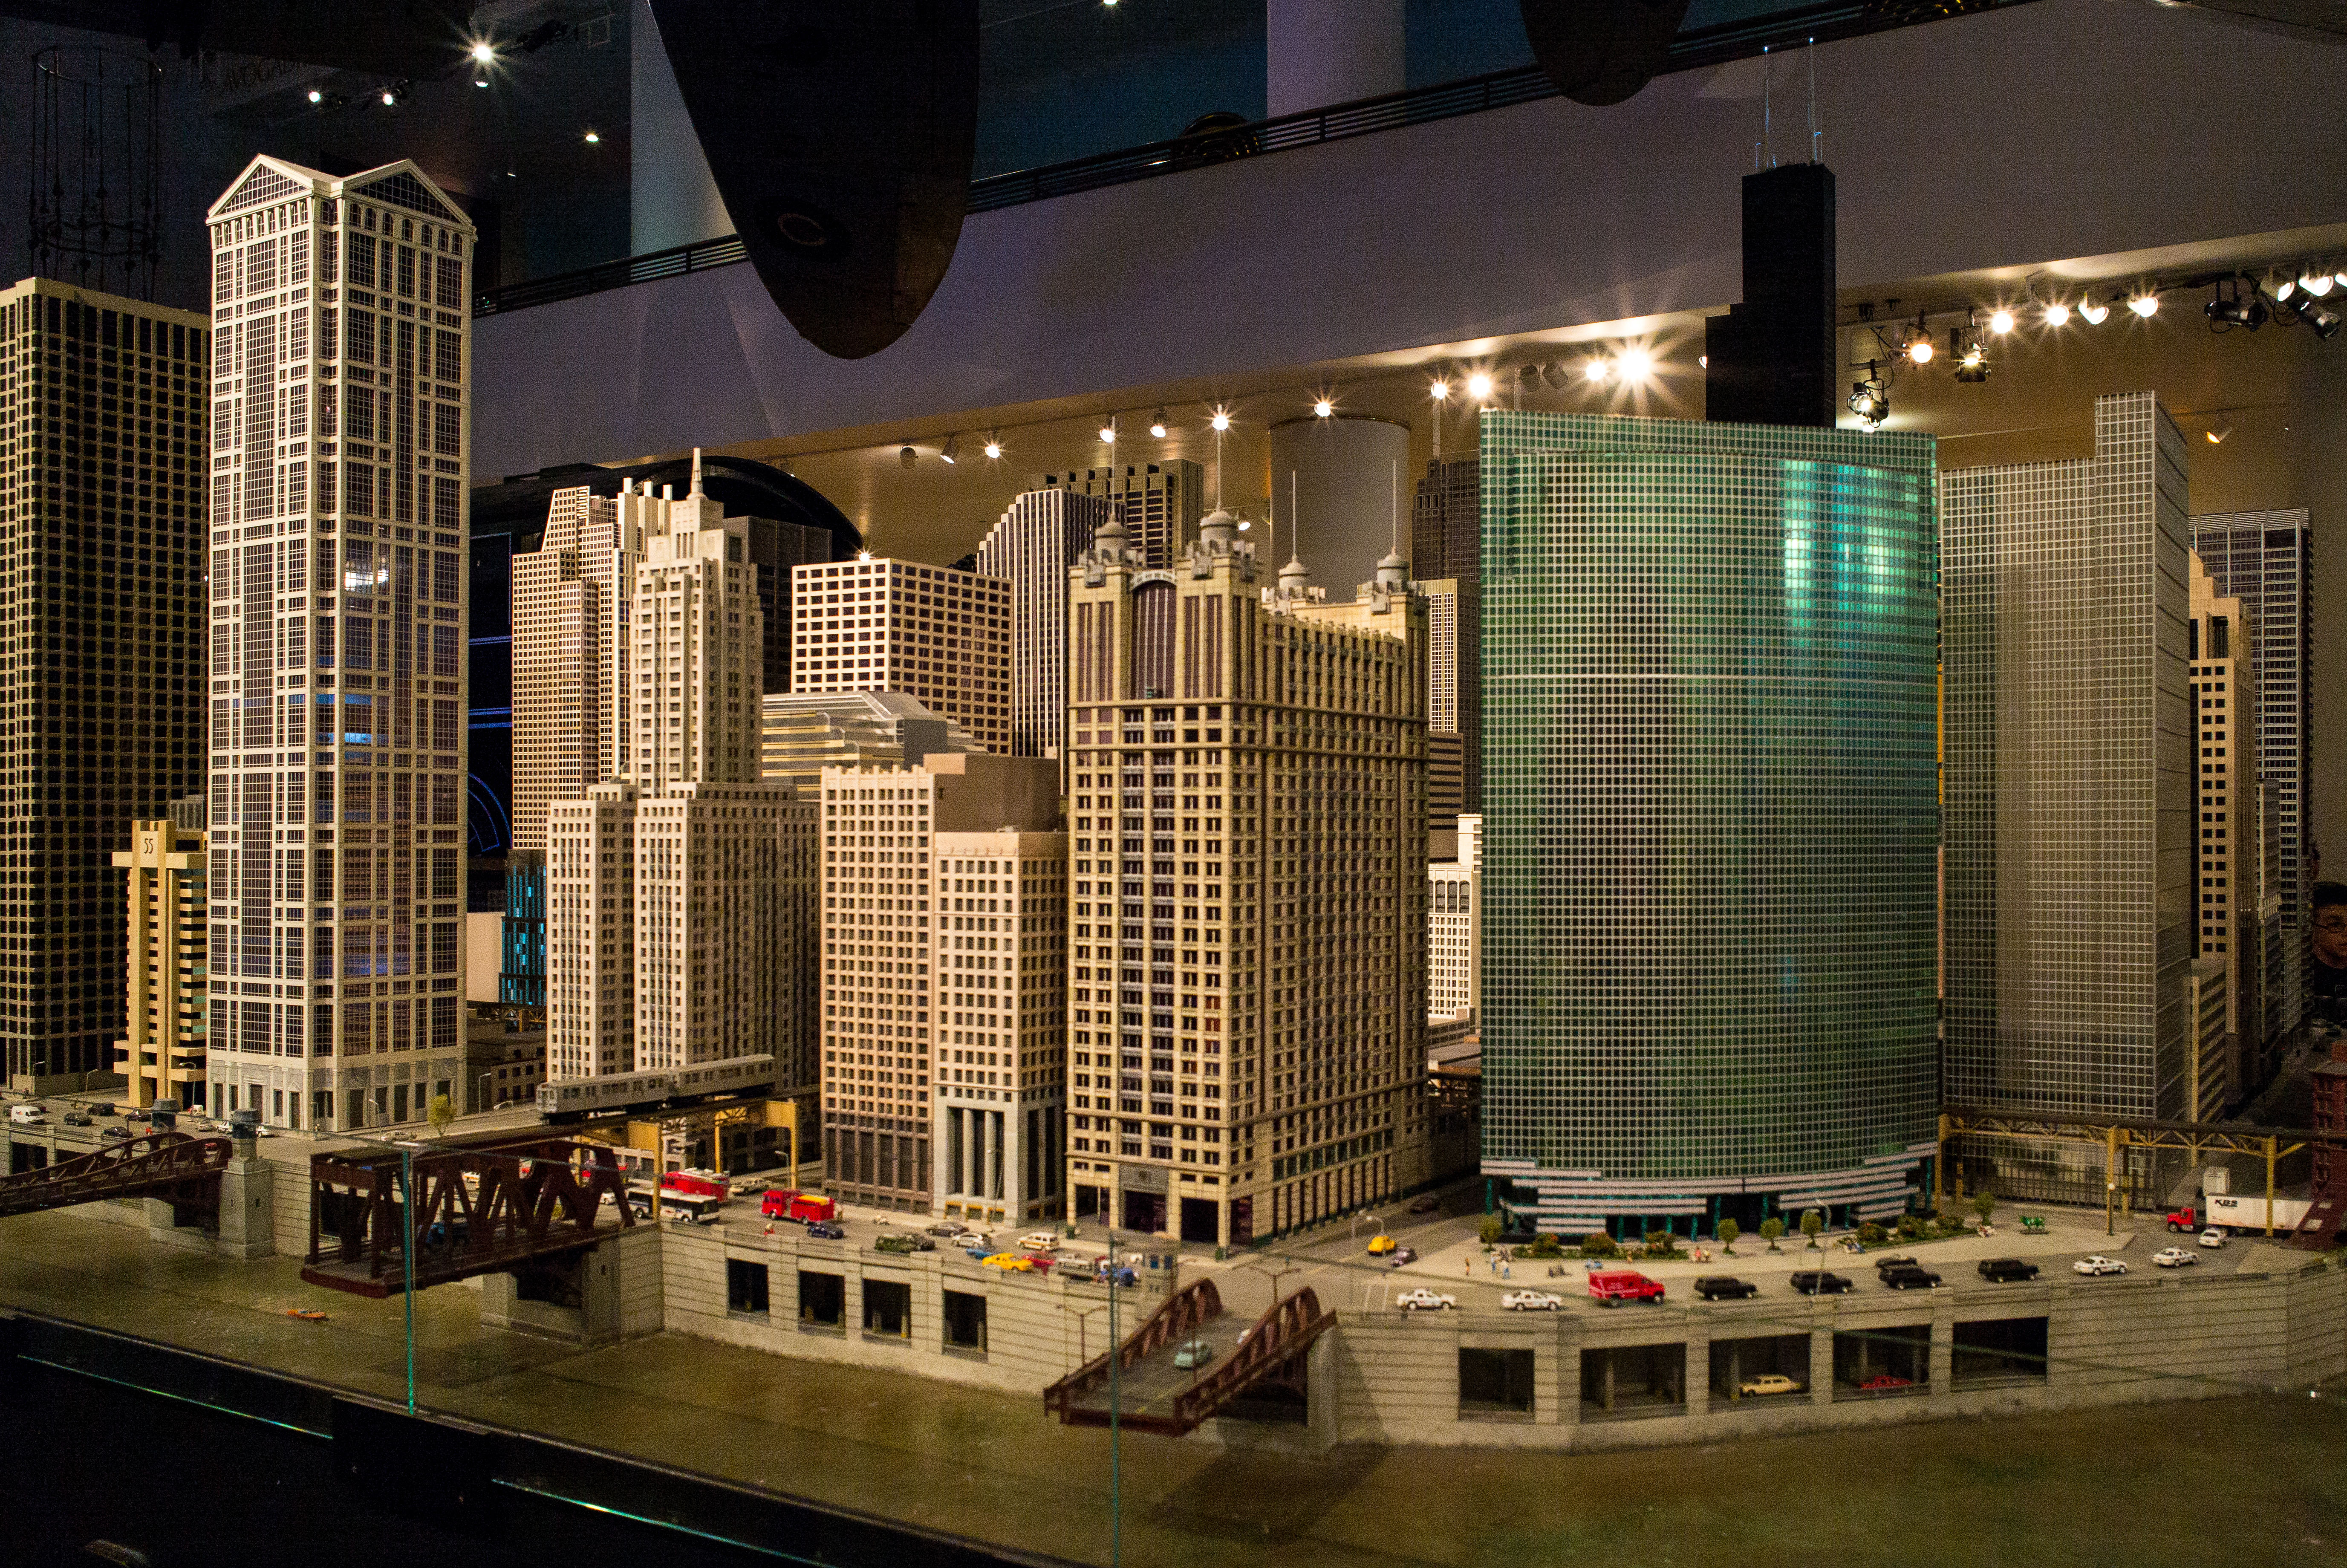
skyline, night, city, skyscraper, cityscape, downtown, public transport, cool image, i, metropolis, shopping mall, urban area, human settlement, metropolitan area